Machinima

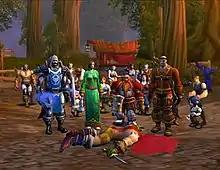
A scene from a machinima portion of "Make Love, Not Warcraft"

Machinima has appeared on television, starting with G4's series "Portal". MTV2's "Video Mods" re-creates music videos using characters from video games such as "The Sims 2", "BloodRayne", and "Tribes". Blizzard Entertainment helped to set part of "Make Love, Not Warcraft", an Emmy Award–winning 2006 episode of the comedy series "South Park", in its massively multiplayer online role-playing game (MMORPG) "World of Warcraft". By purchasing broadcast rights to Douglas Gayeton's machinima documentary "Molotov Alva and His Search for the Creator" in September 2007, HBO became the first television network to buy a work created completely in a virtual world. In December 2008, machinima.com signed fifteen experienced television comedy writers—including Patric Verrone, Bill Oakley, and Mike Rowe—to produce episodes for the site.